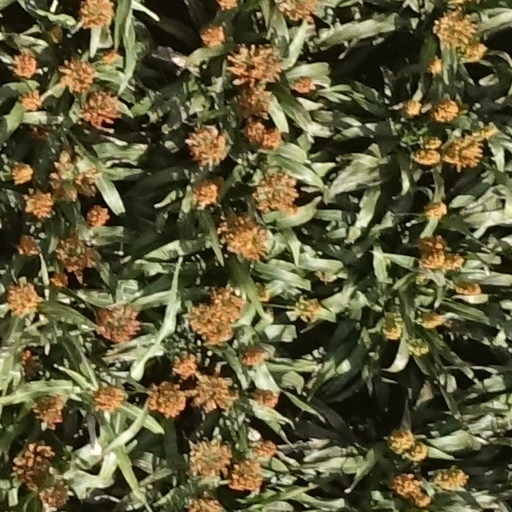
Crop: sorghum